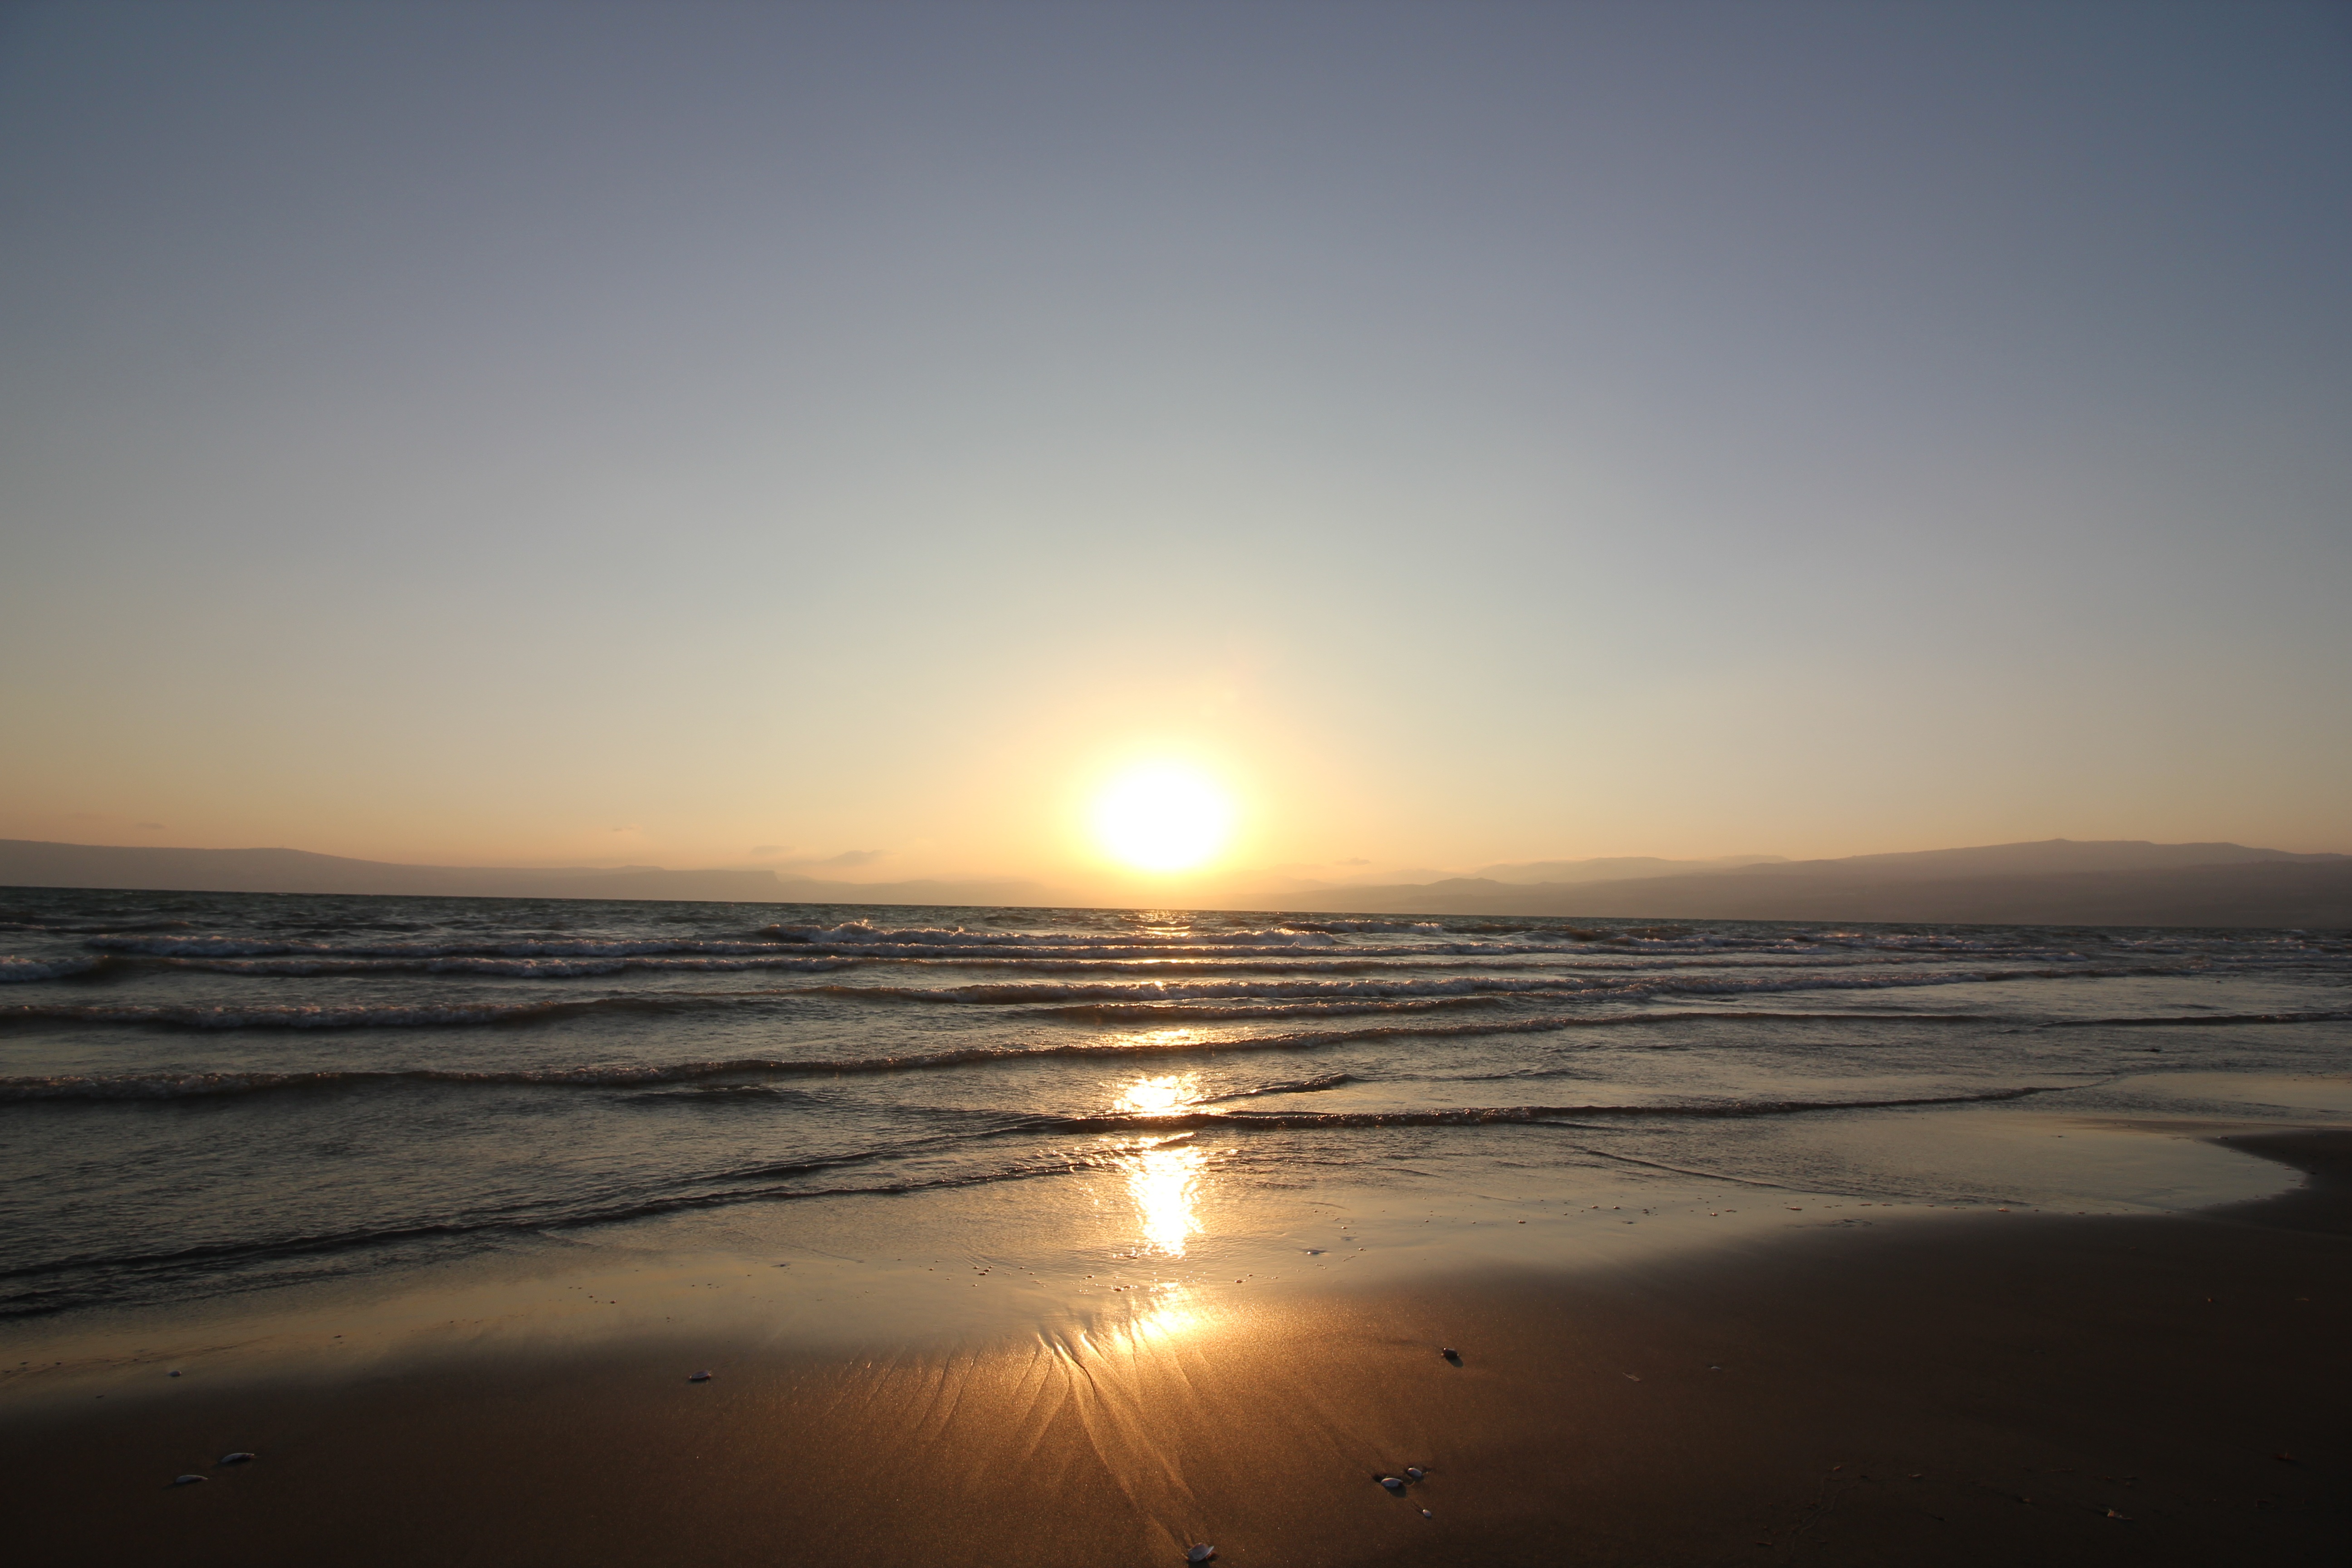
beach, landscape, sea, coast, water, nature, sand, ocean, horizon, light, cloud, sky, sunshine, sun, sunrise, sunset, sunlight, morning, shore, wave, dawn, summer, vacation, travel, dusk, evening, orange, golden, reflection, red, paradise, scenic, color, weather, blue, yellow, body of water, sunny, afterglow, wind wave